Indigenous peoples of California

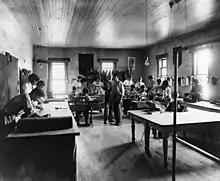
Native boys in tailor class at the Sherman Institute (1915)

Although the American policy of Indian removal to force indigenous peoples off of their homelands had begun much earlier in the United States in 1813, it was still being implemented as late as 1903 in Southern California. The last native removal in U.S. history occurred in what has been referred to as the Cupeño trail of tears, when the people were forced off of their homeland by white settlers, who sought ownership of what is now Warner Springs. The people were forced to move 75 miles from their home village of Cupa to Pala, California. The forced removal under threat of violence also included Luiseño and Kumeyaay villages in the area.